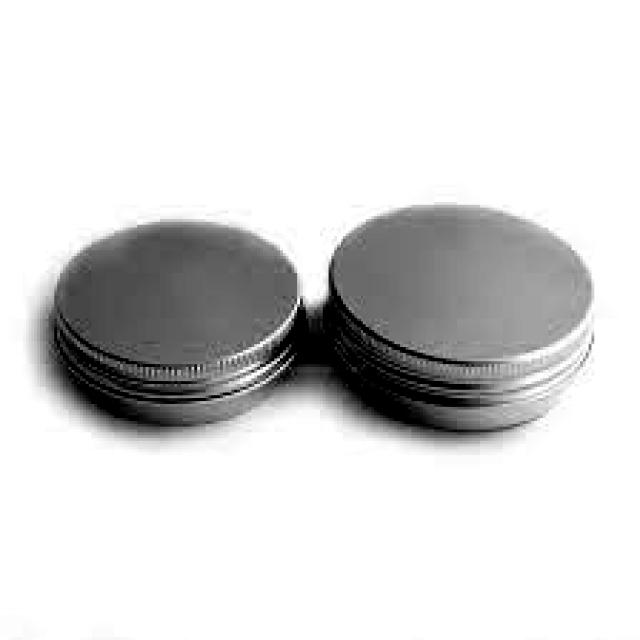
Label: Metal